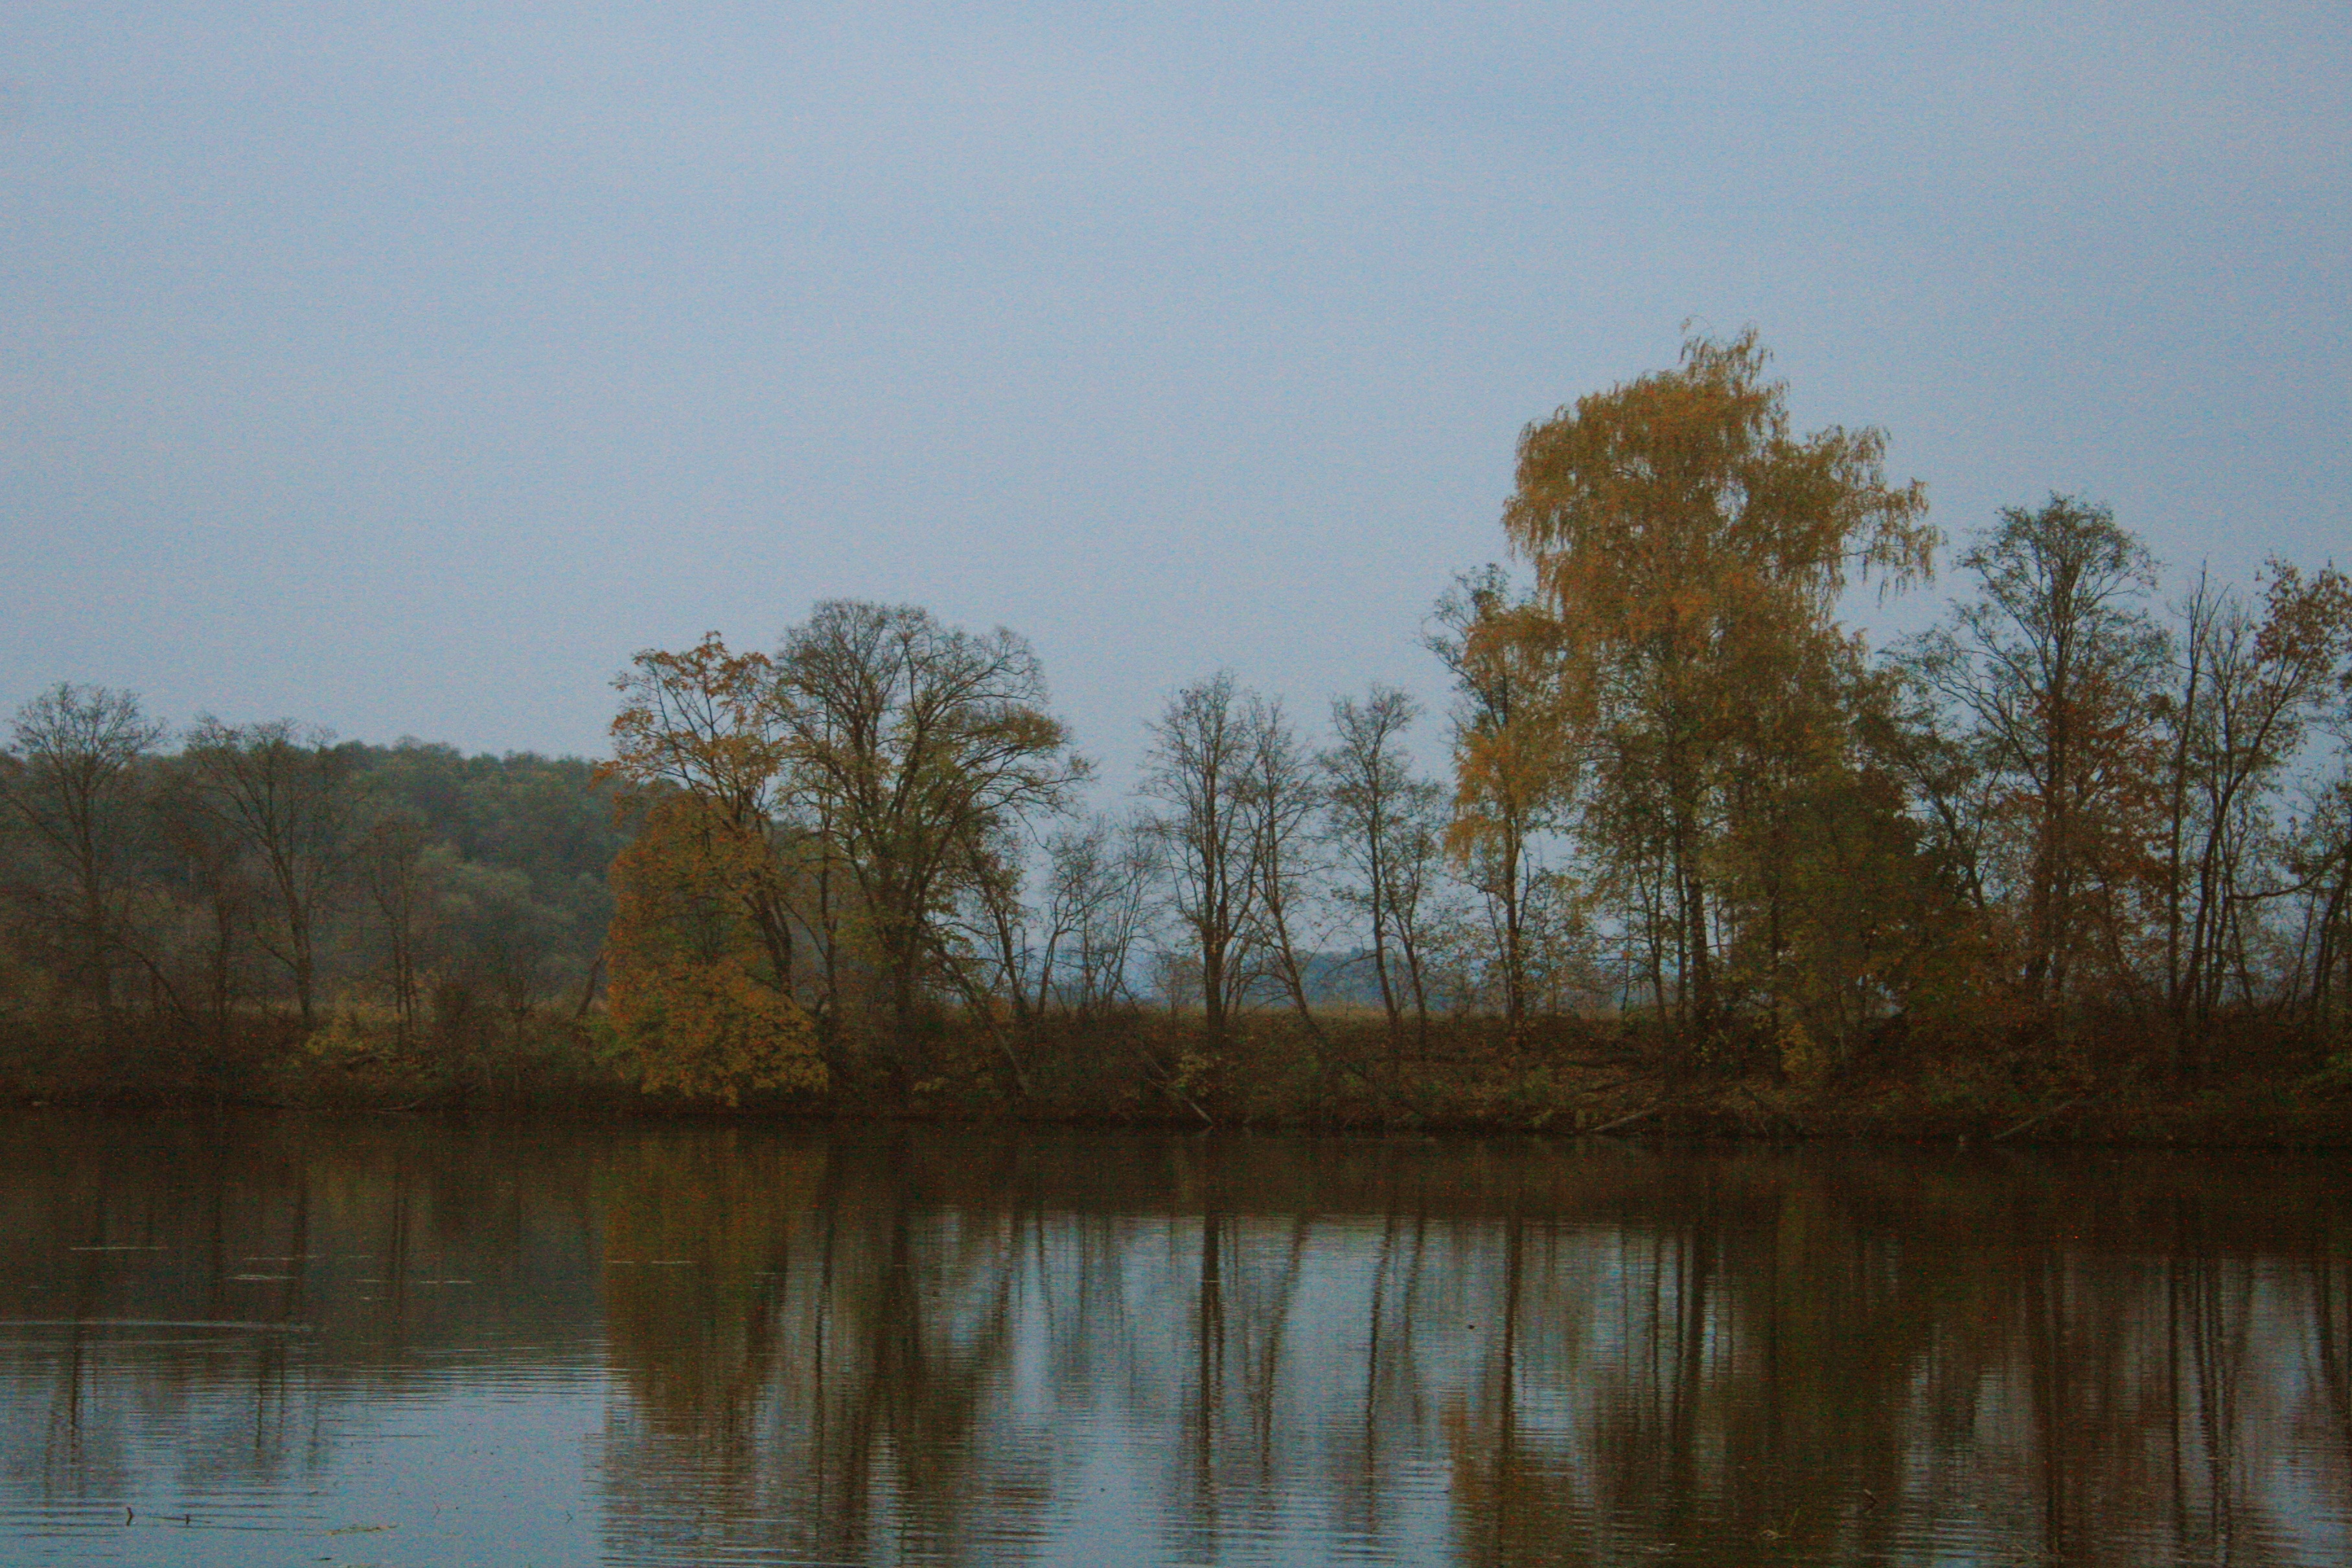
tree, nature, marsh, morning, lake, river, pond, reflection, autumn, reservoir, waterway, wetland, habitat, loch, ecosystem, natural environment, atmospheric phenomenon, woody plant, bayou